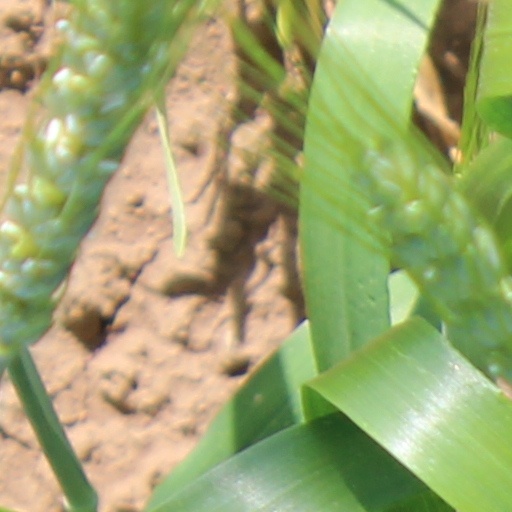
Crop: wheat